Salmon Run (video game)

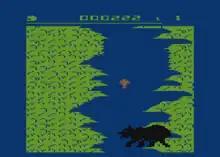
Sam the Salmon being chased by a black bear (Atari 8-bit)

"Salmon Run" is an overhead view, vertically scrolling game. As the river scrolls, the player primarily moves side-to-side to avoid obstacles.